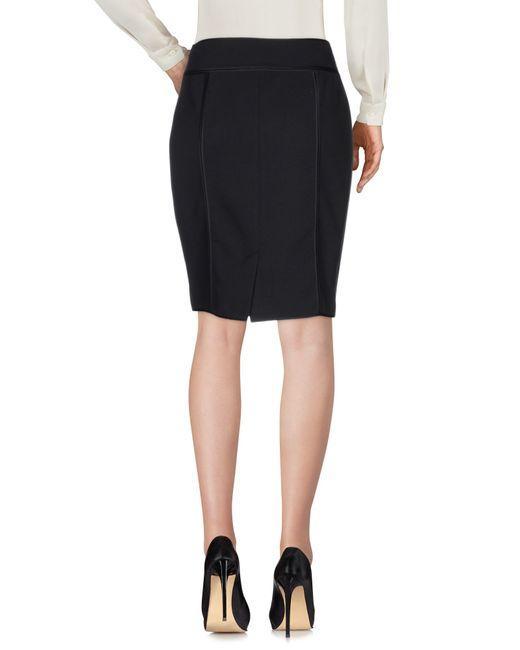
Schwarzer Polyester-Bleistiftrock über dem Knie